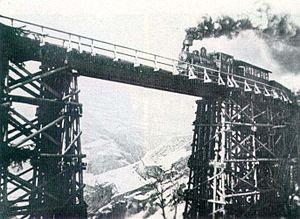
Le transport dans le Trentin-Haut-Adige consiste en un système d'infrastructure divisé en lignes ferroviaires, aéroportuaires, autoroutières, routières et lacustres.